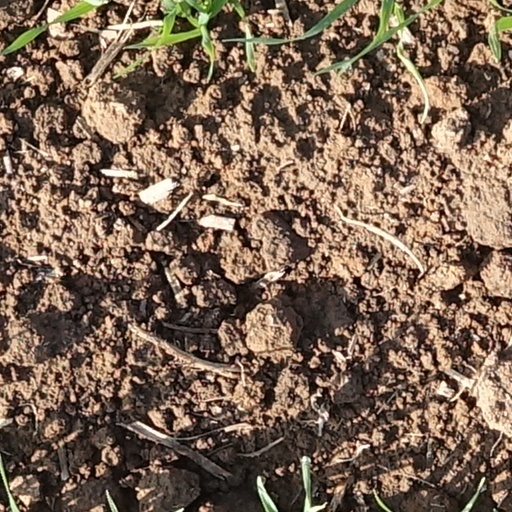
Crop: wheat